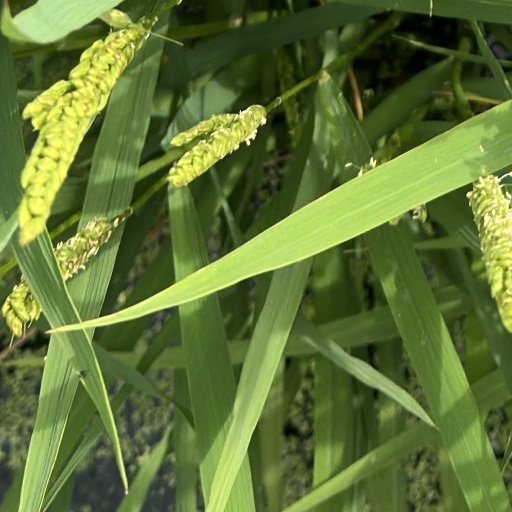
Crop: rice